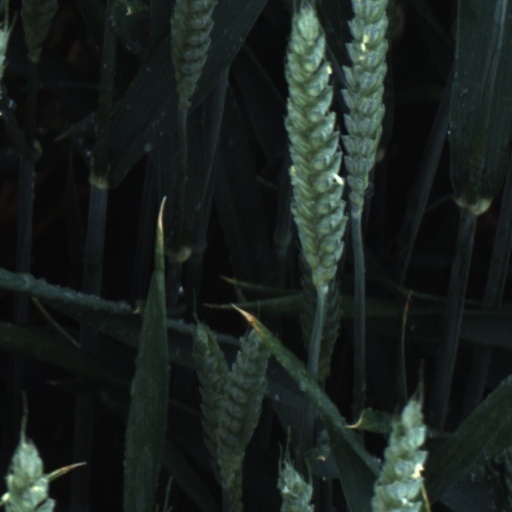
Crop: wheat